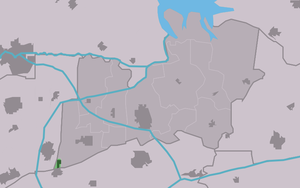
Zwagerbosch est un village de la commune néerlandaise de Noardeast-Fryslân, situé dans la province de Frise.